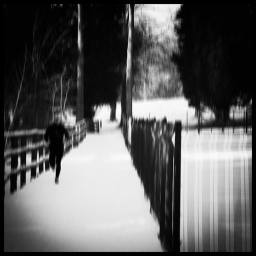
A cross between street photography and something in the style of Susan Burnstine!